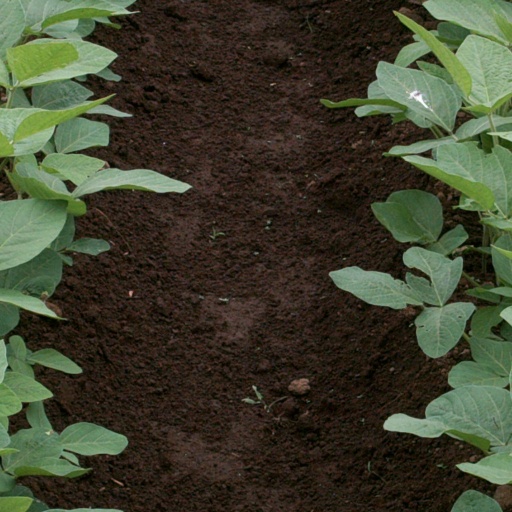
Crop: soybean